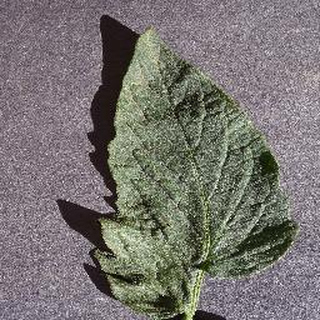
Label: healthy_tomato